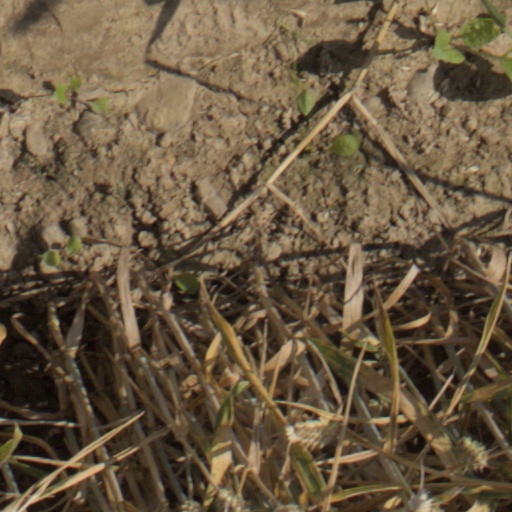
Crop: wheat